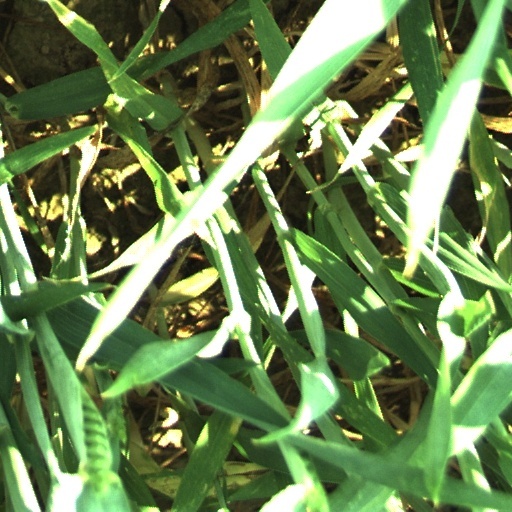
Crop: wheat